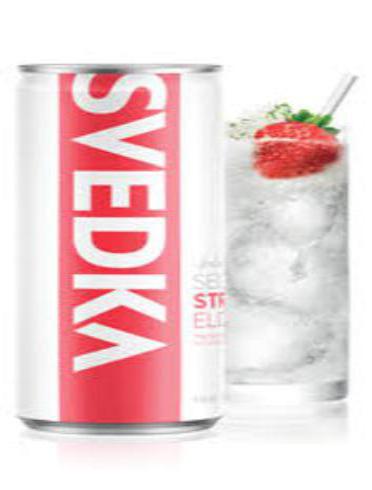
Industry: Food